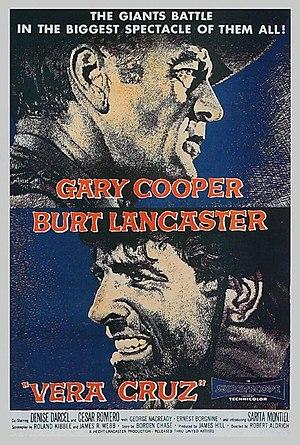
Vera Cruz est un western américain réalisé par Robert Aldrich, sorti en 1954.